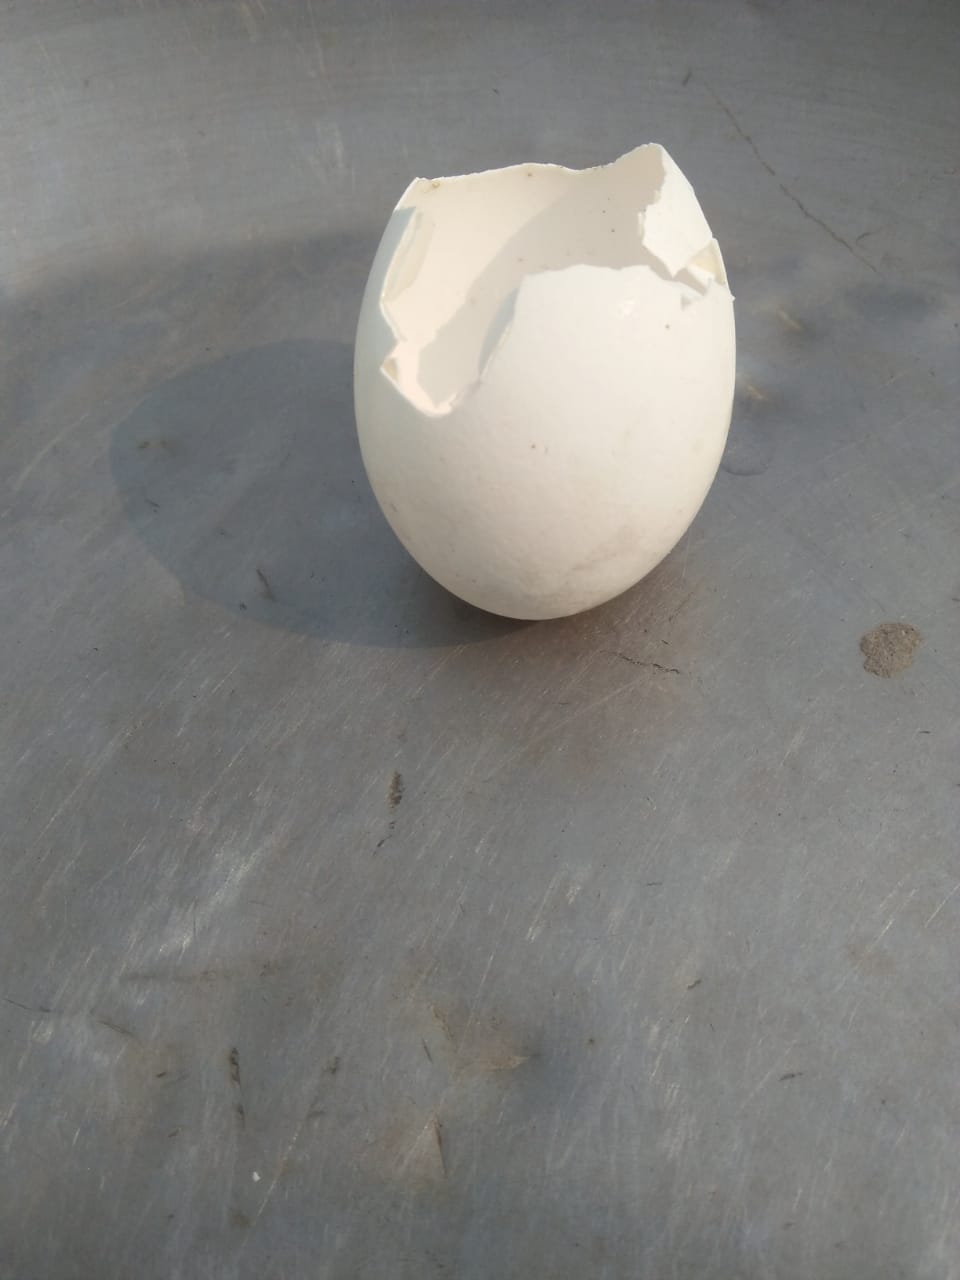
Label: eggshells